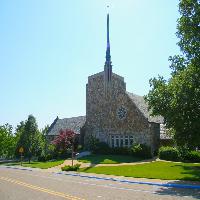
Weather: sun or clear